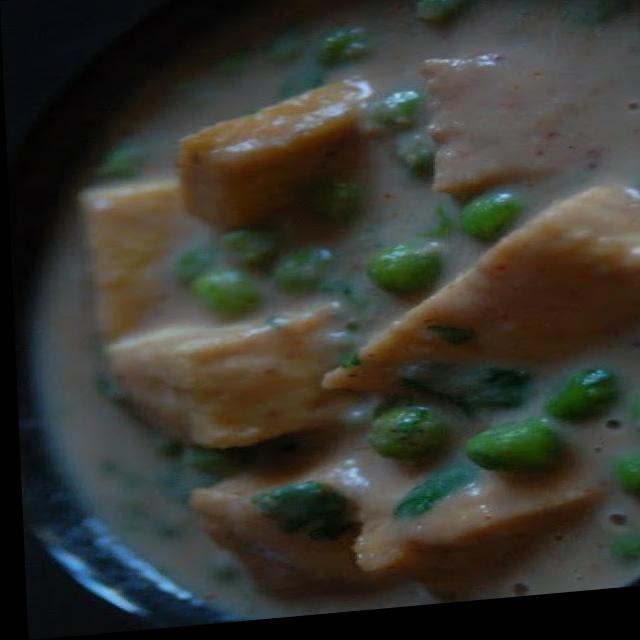
Dish: shahi_paneer